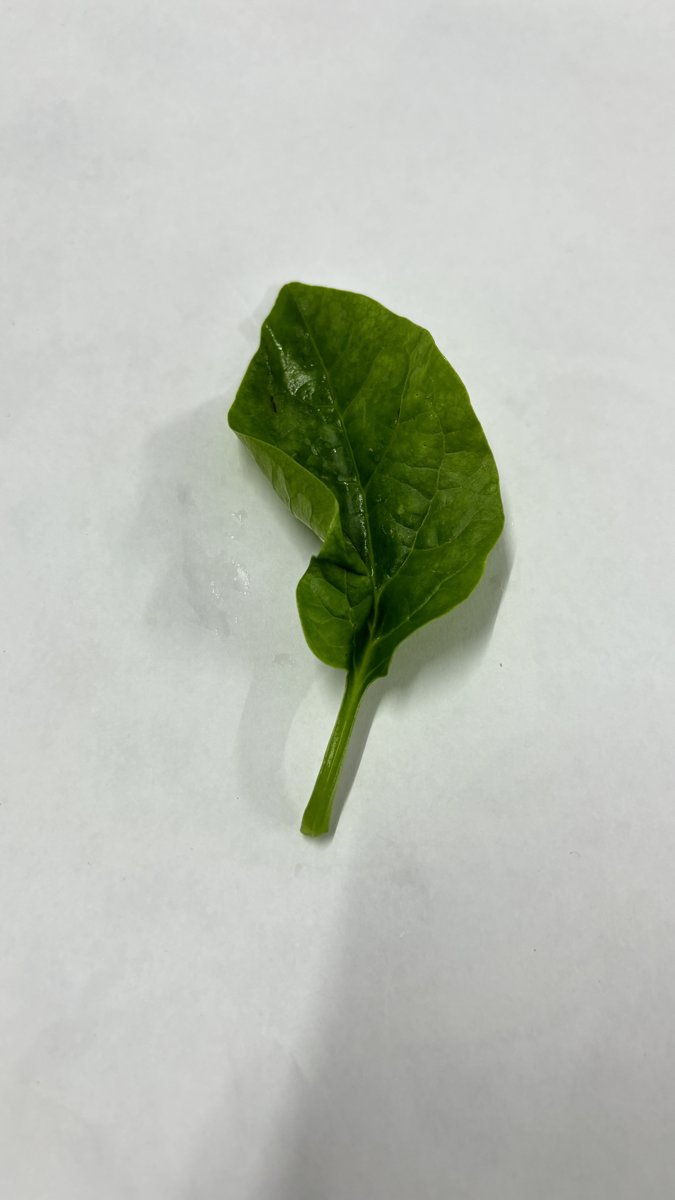
Label: Healthy-Leaf